Dust jacket

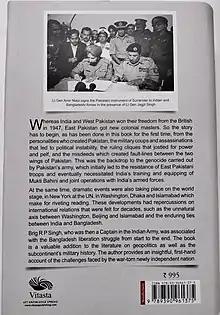
The back of a dust jacket, showing the ISBN

The dust jacket (sometimes book jacket, dust wrapper or dust cover) of a book is the detachable outer cover, usually made of paper and printed with text and illustrations. This outer cover has folded flaps that hold it to the front and back book covers; these flaps may also double as bookmarks.